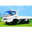
Label: truck